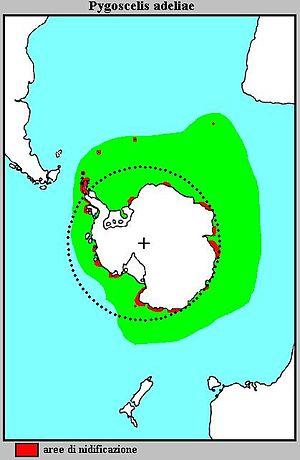
Le Manchot Adélie est une espèce d'oiseaux Sphenisciformes vivant en Antarctique. C'est une des trois espèces du genre Pygoscelis et une des rares espèces de manchots à avoir un plumage de queue saillant, ce qui lui a valu le surnom de « manchot à longue queue ».